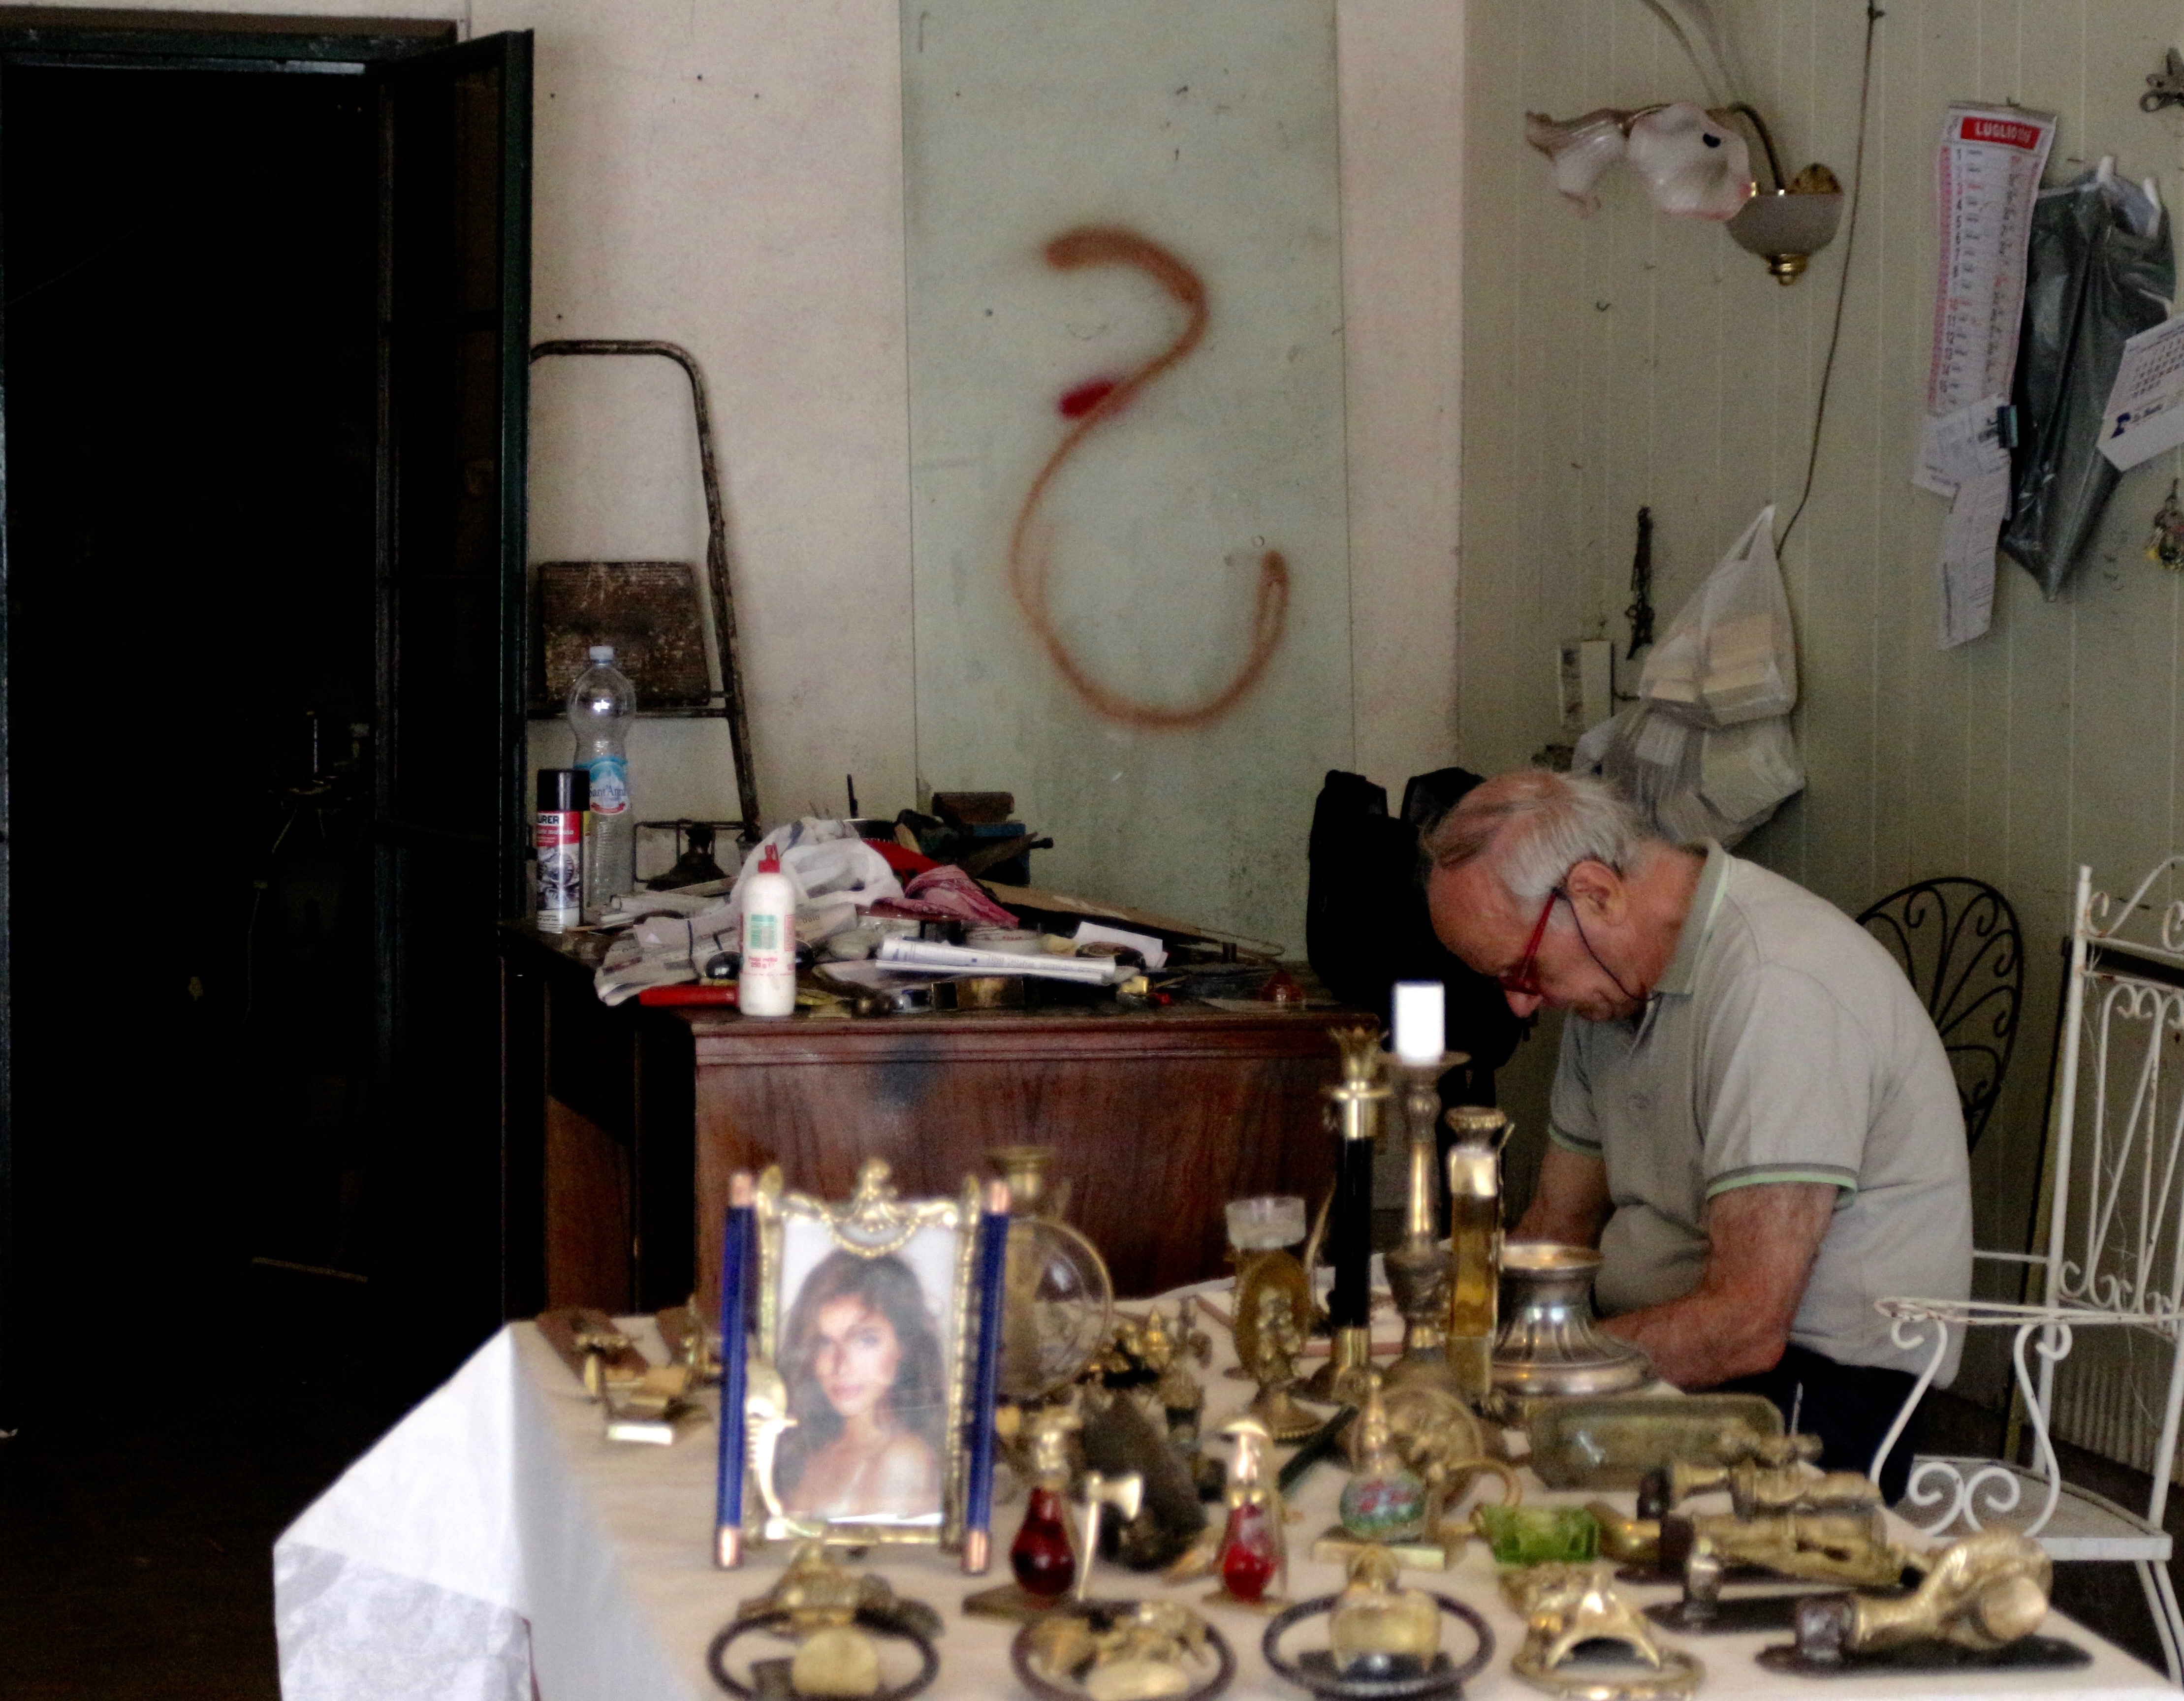
meal, art, sense